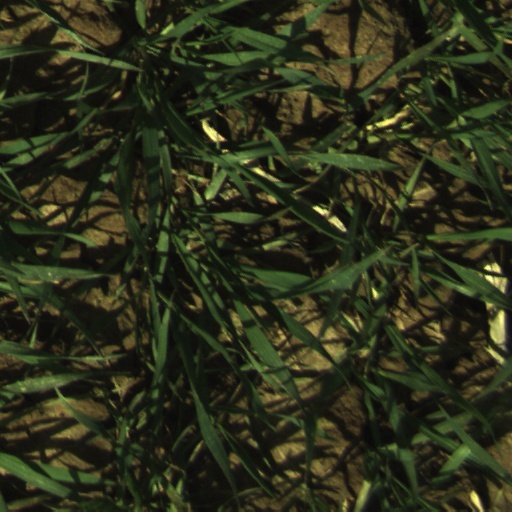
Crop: wheat